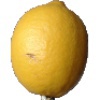
Label: Lemon 1